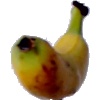
Label: banana_lady_finger